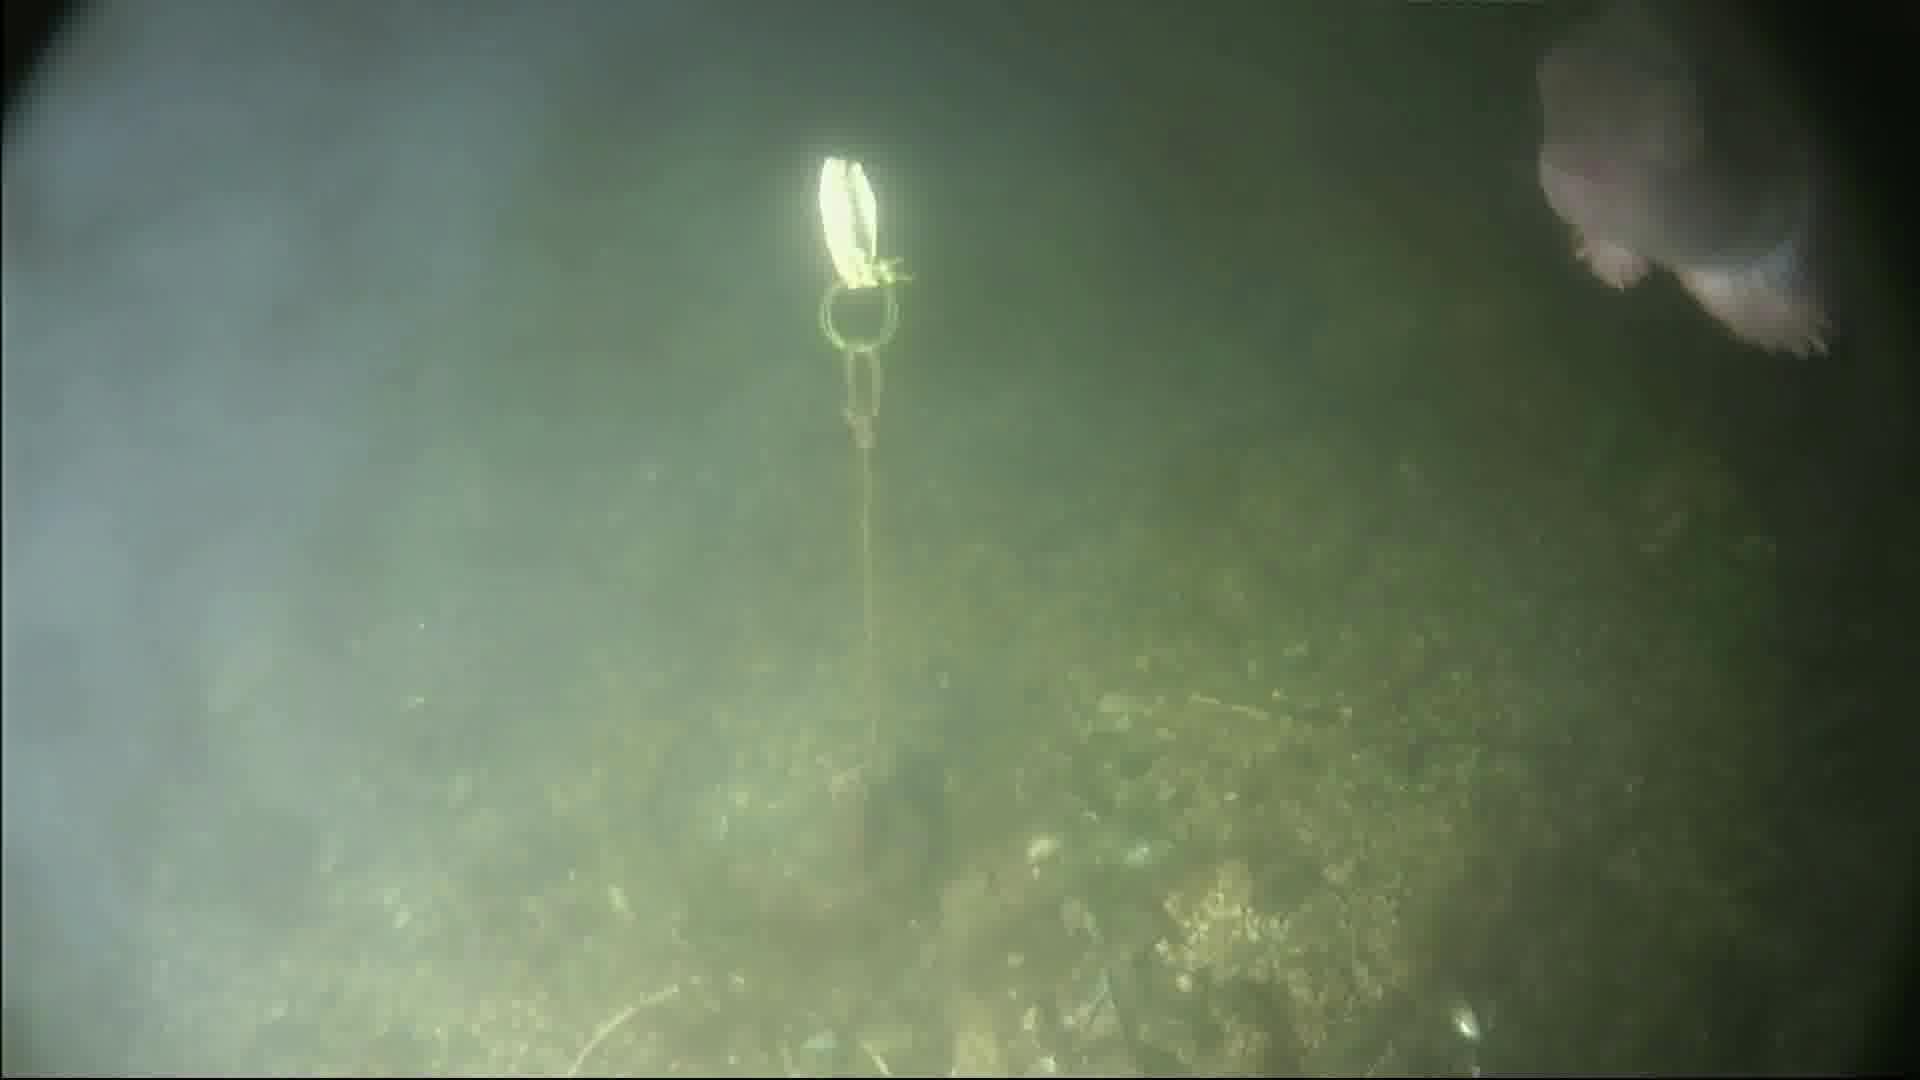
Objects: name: fish
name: crab